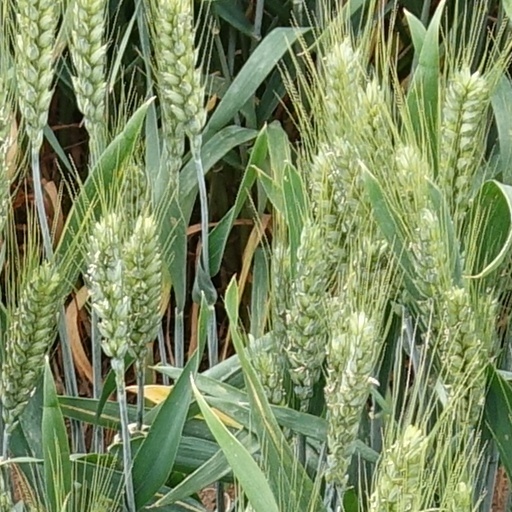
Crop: wheat